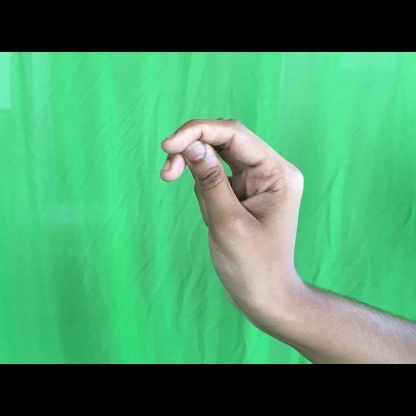
Mudra: Katakamukha